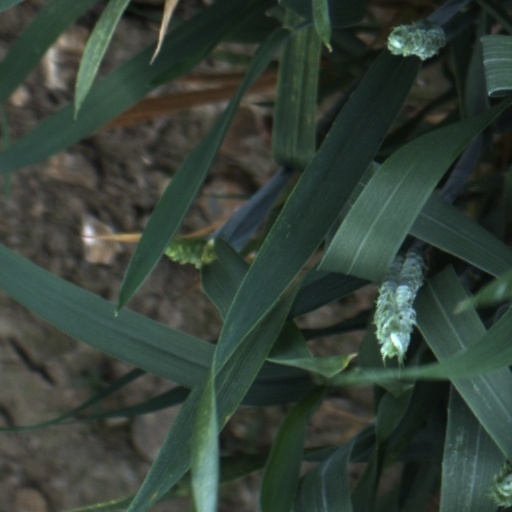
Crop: wheat